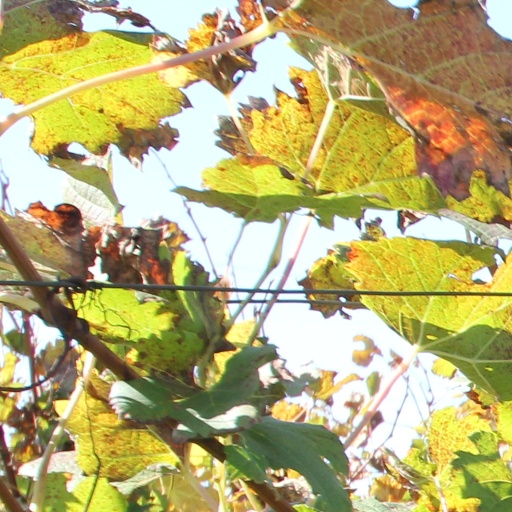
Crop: grape